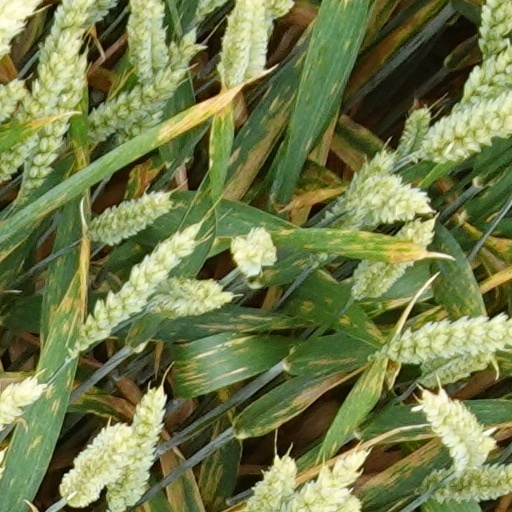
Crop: wheat